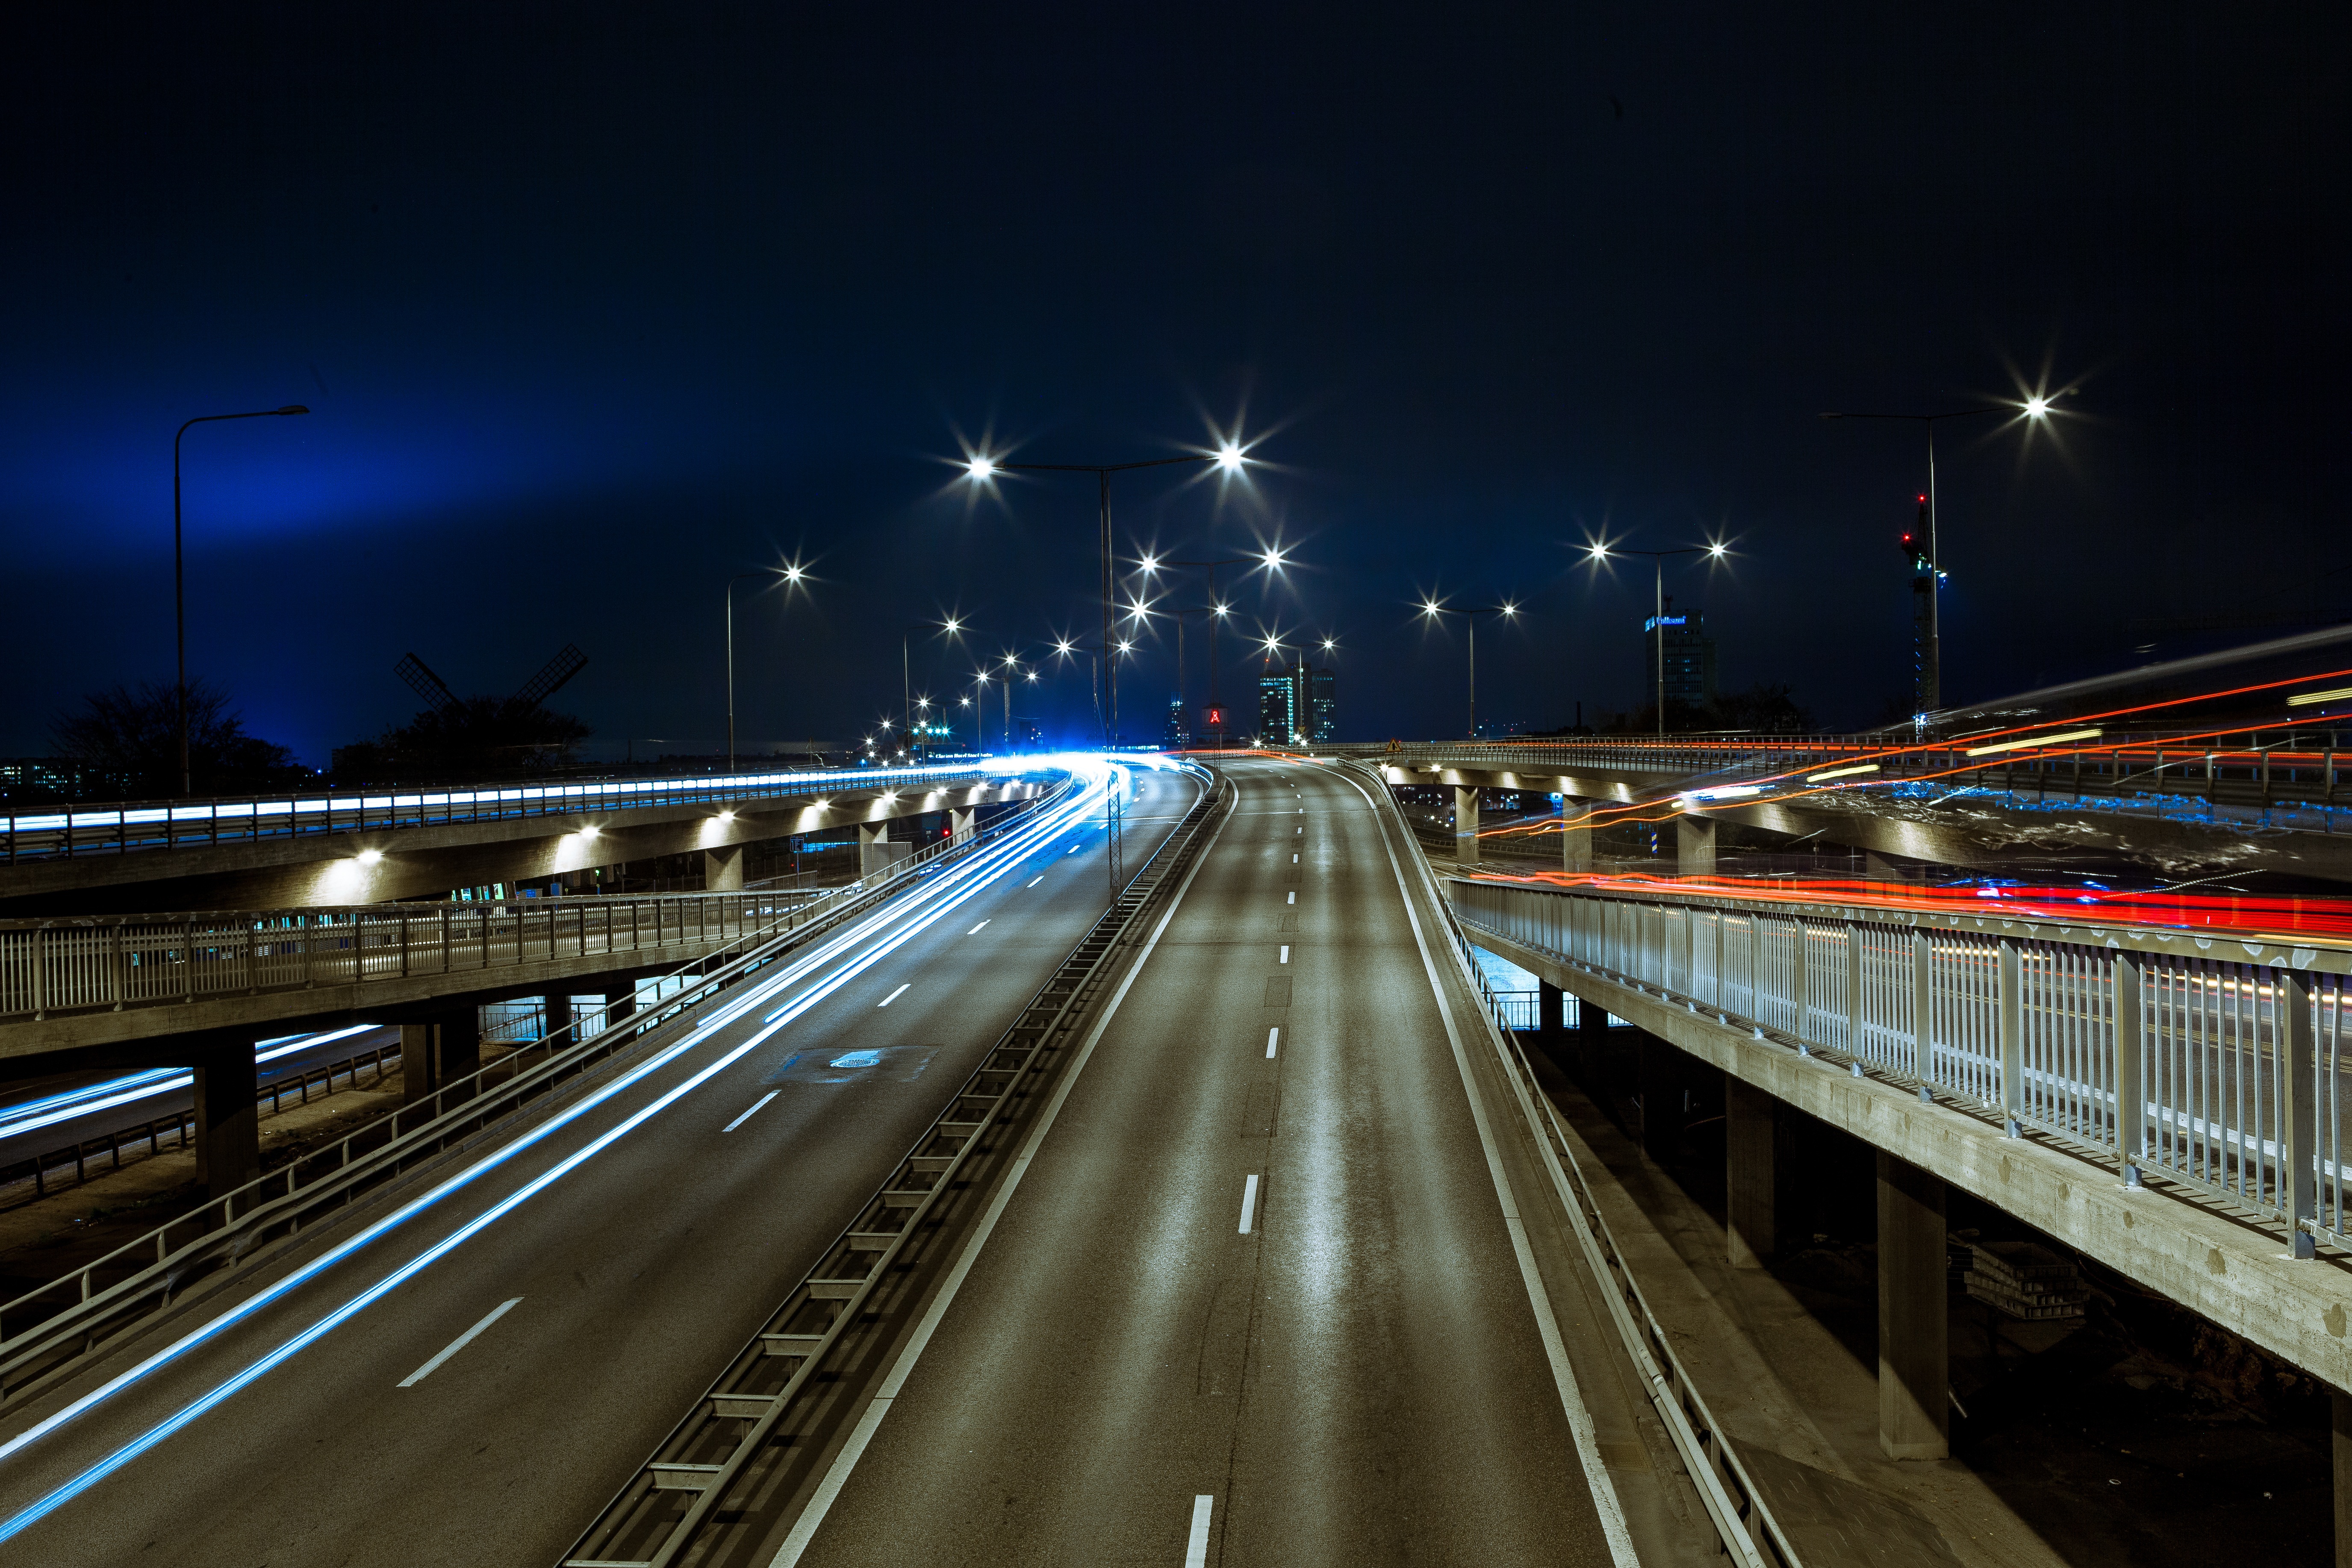
outdoor, light, architecture, structure, road, bridge, traffic, night, highway, city, overpass, cityscape, dark, freeway, evening, nightlife, lighting, stadium, public transport, streets, infrastructure, interstate